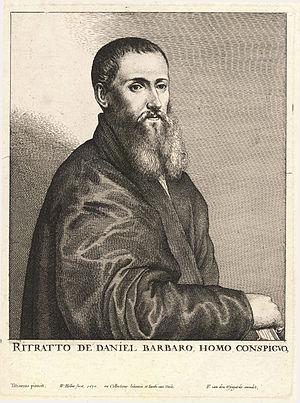
Le cardinal Daniel Matteo Alvise Barbaro, noble vénitien du XVIᵉ siècle, ambassadeur de la République de Venise en Angleterre, fut écrivain, traducteur et diplomate : il a notamment traduit en italien et commenté les dix livres d'architecture de Vitruve, et composa un traité d’optique, La pratica della perspettiva qui exerça une grande influence tout au long du XVIᵉ siècle. Il contient la plus ancienne description connue de l'utilisation d’une optique avec la chambre noire, ce qui en fait en quelque sorte l'ancêtre des appareils photographiques modernes.